Tambourine Bay

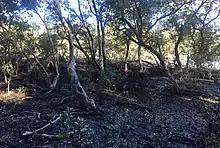
Black Mangrove ("Aegiceras corniculatum") along Tambourines Bay's southern central foreshore

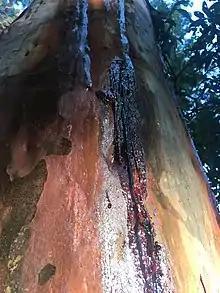
A Forest red gum ("Eucalyptus tereticornis") in Tambourine Bay. Sap from the tree's trunk is eaten by possums and native birds.

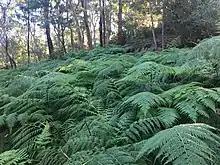
Large naturalised growth of Fishbone fern ("Nephrolepis cordifolia") along Tambourine Bay's bushtrack

Lane Cove Council's targeted bush regeneration programs in Tambourine Bay's bushland, notably Warraroon reserve has seen the eventual re-population of native species in the area. Mangroves ("Aegiceras corniculatum" and "Excoecaria agallocha var. agallocha)" as part of the bay's native species grows in the coastal saline water, dominate much of the northern and western foreshores. Eucalyptus varieties cover much of Tambourine Bay's bush land, resting several meters above sea water. Species include the Forest red gum ("Eucalyptus tereticornis") and Rusty gum ("Angophora costata"). Smaller native plants in the bush land include the Australian Wattle (Acacia terminalis subsp. Glabrous) whose sweet flowers attractive a variety of native fauna such as possums and lorikeet species.